James Wong (bishop)

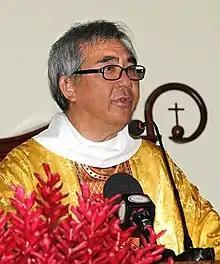

James Richard Wong Yin Song (born 13 January 1960) is a Mauritian-Seychellois Anglican bishop. He was the fourth bishop of The Seychelles from 2009 to 2025 the archbishop and primate of the Anglican Province of the Indian Ocean from 2017 to 2024.